Baliros

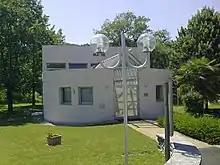
Baliros Town Hall

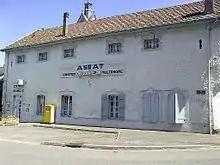
Baliros Post Office

The commune is part of the Appellation d'origine contrôlée (AOC) zone of Ossau-iraty.